Reihan Salam

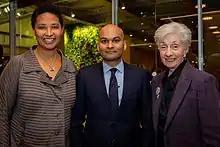
Salam with Doris Meissner and Danielle Allen at the Edmond J. Safra Center for Ethics

He has called for reducing immigration levels to encourage assimilation and integration, advocating the end of automatic birthright citizenship.